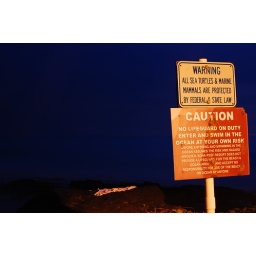
This is a sign near a beach in Kona, Hawaii.